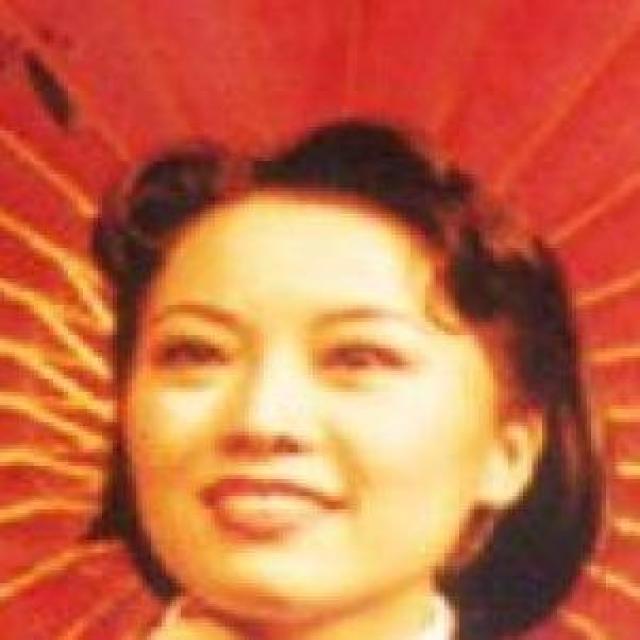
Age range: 21-44